Meghna Singh

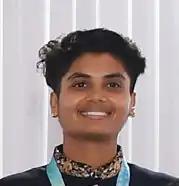
Singh in August 2022

Meghna Singh (born 18 June 1994) is an Indian cricketer who plays for Railways. In August 2021, Singh earned her maiden call-up to the India women's cricket team, for their series against Australia, including being named in India's squad for the one-off women's Test match. She made her Women's One Day International (WODI) debut on 21 September 2021 against Australia. She made her Test debut on 30 September 2021, also against Australia.